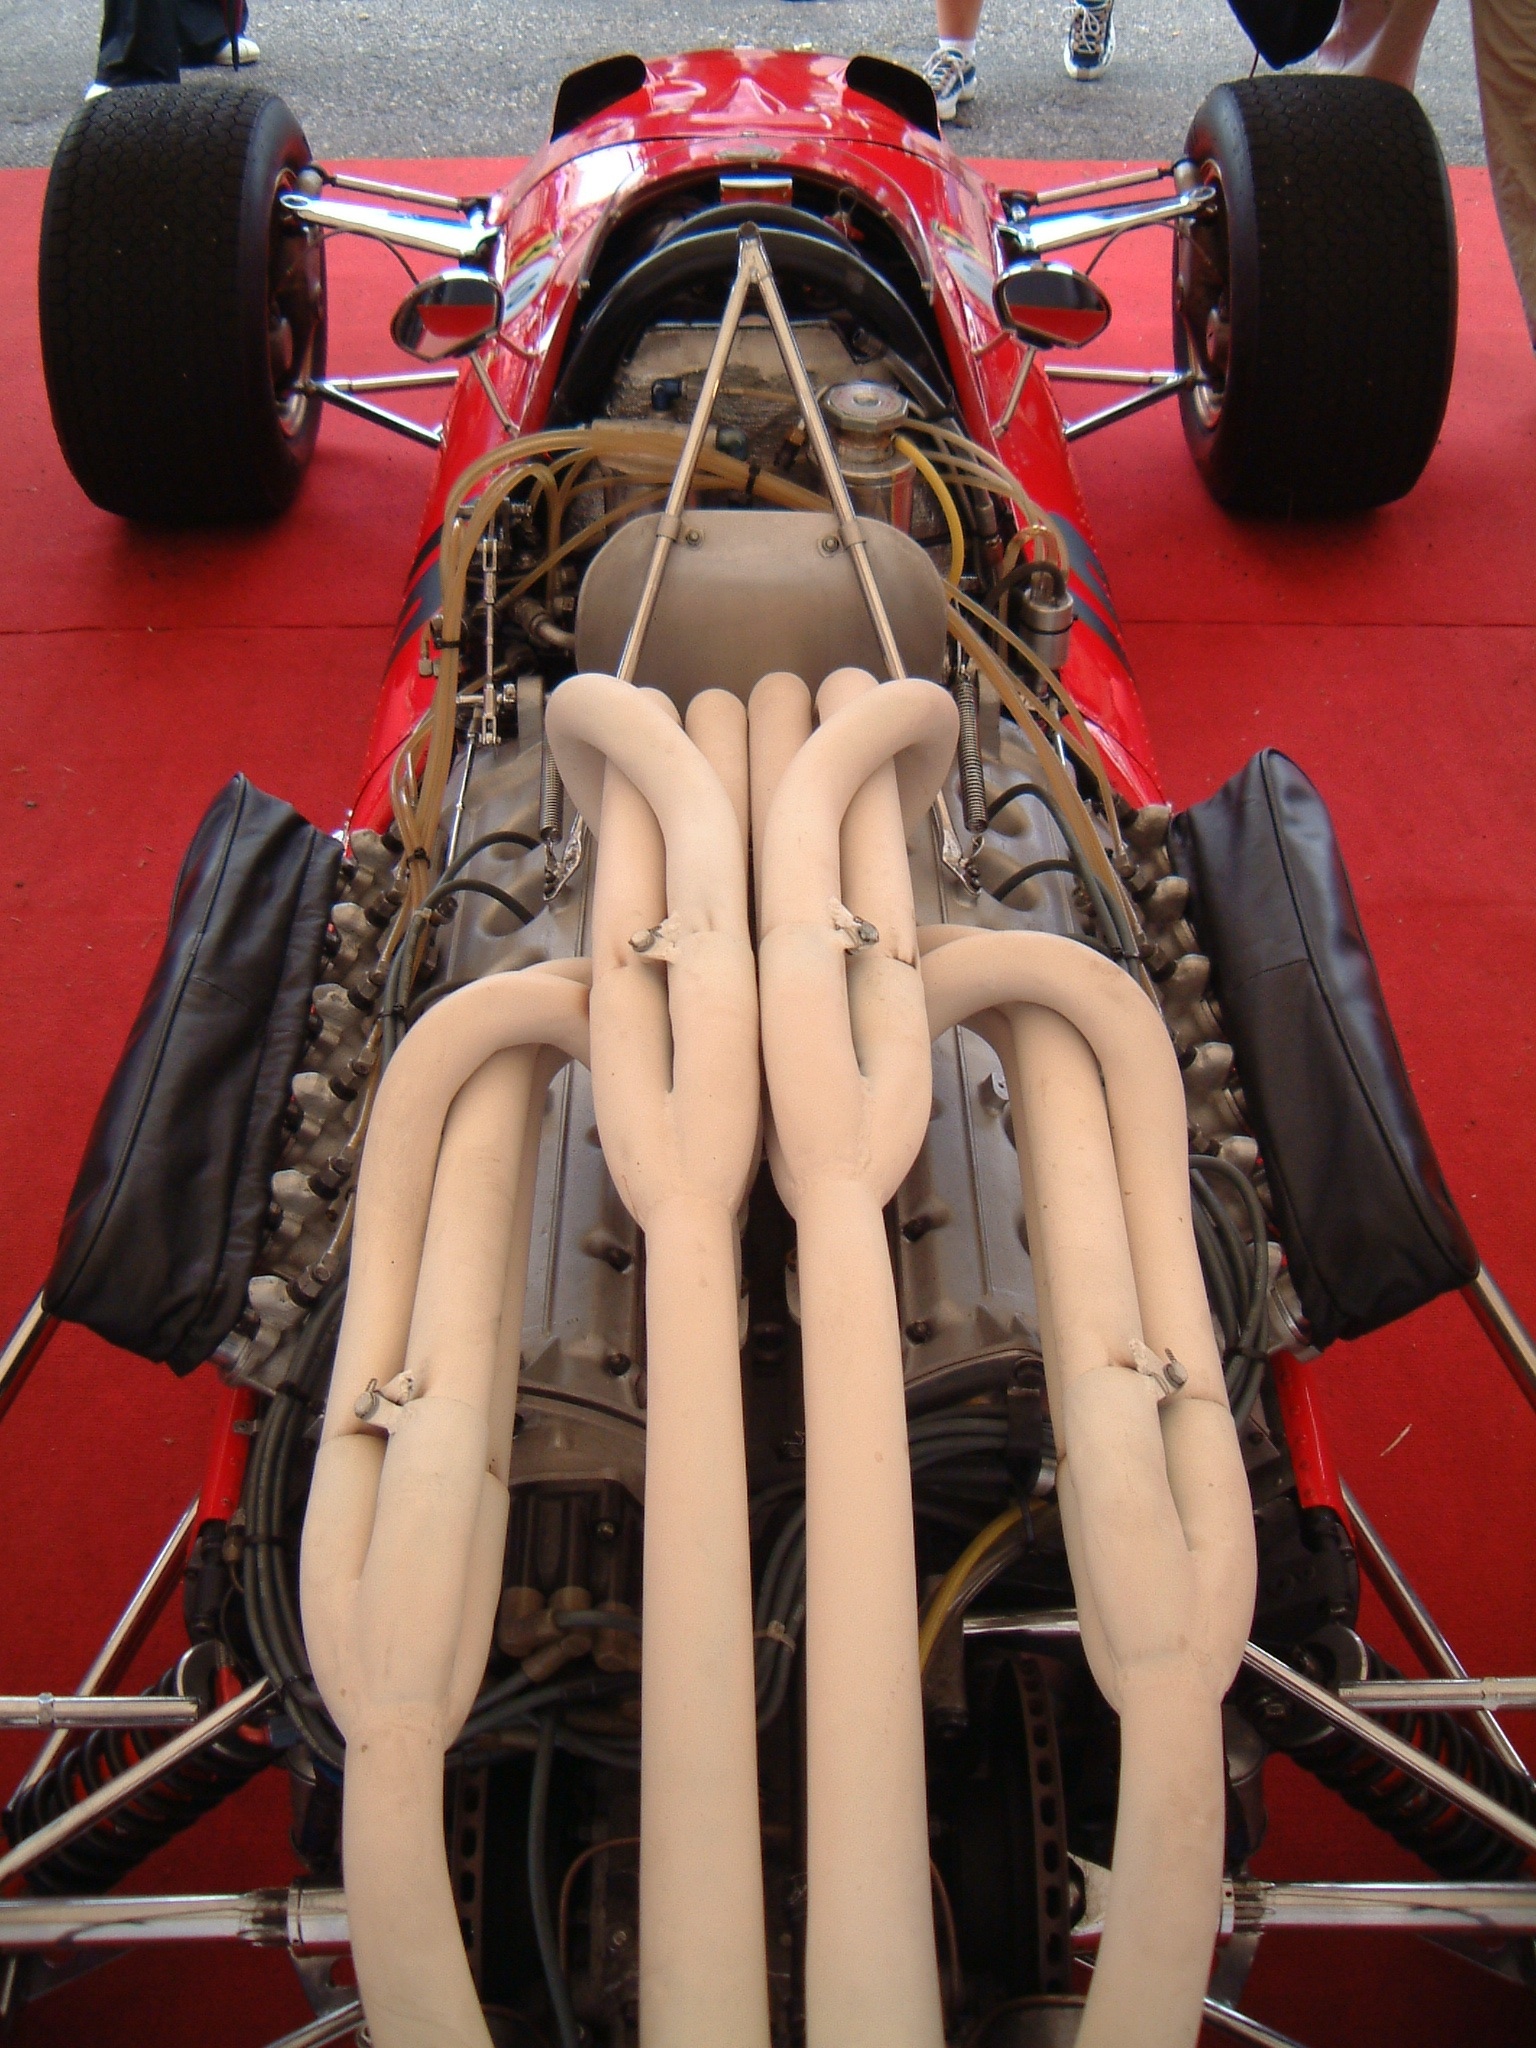
structure, car, antique, retro, transportation, sign, red, vehicle, drive, auto, speed, hood, race, supercar, piping, engine, wheels, racing, motor, race track, revival, roadster, icon, shiny, old cars, classic cars, auto show, racing cars, black car, sport venue